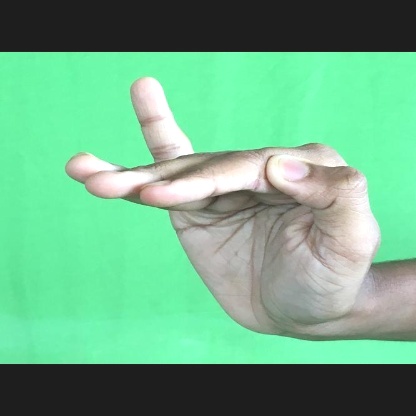
Mudra: Hamsapaksha